Describe the emotion expressed in this image:  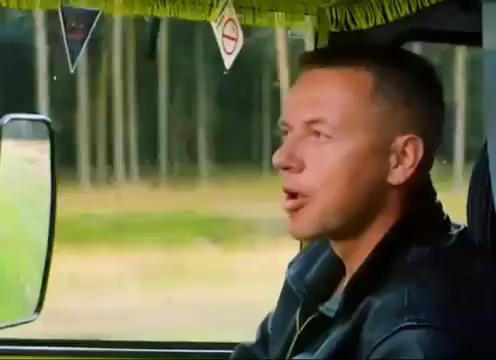
This person displays Fear, valence and arousal with high intensity.